Monastery of Saint Mary Deipara

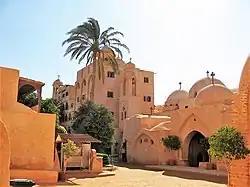

The Monastery of Saint Mary El-Sourian is a Coptic Orthodox monastery located in Wadi El Natrun in the Nitrian Desert, Beheira Governorate, Egypt. It is located about 500 meters northwest of the Monastery of Saint Pishoy.